A Gunfight

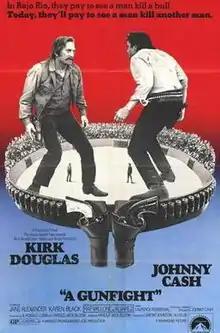
Theatrical release poster

A Gunfight is a 1971 American Western film directed by Lamont Johnson, starring Kirk Douglas and Johnny Cash.